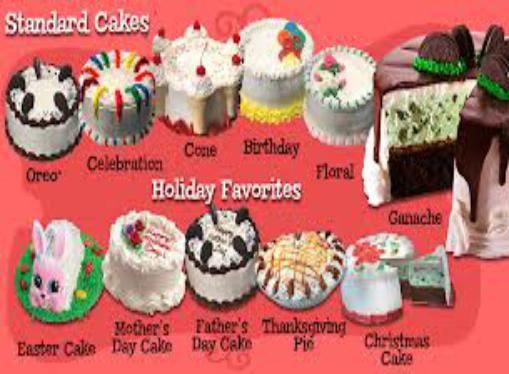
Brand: Bruster's Ice Cream
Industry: Food